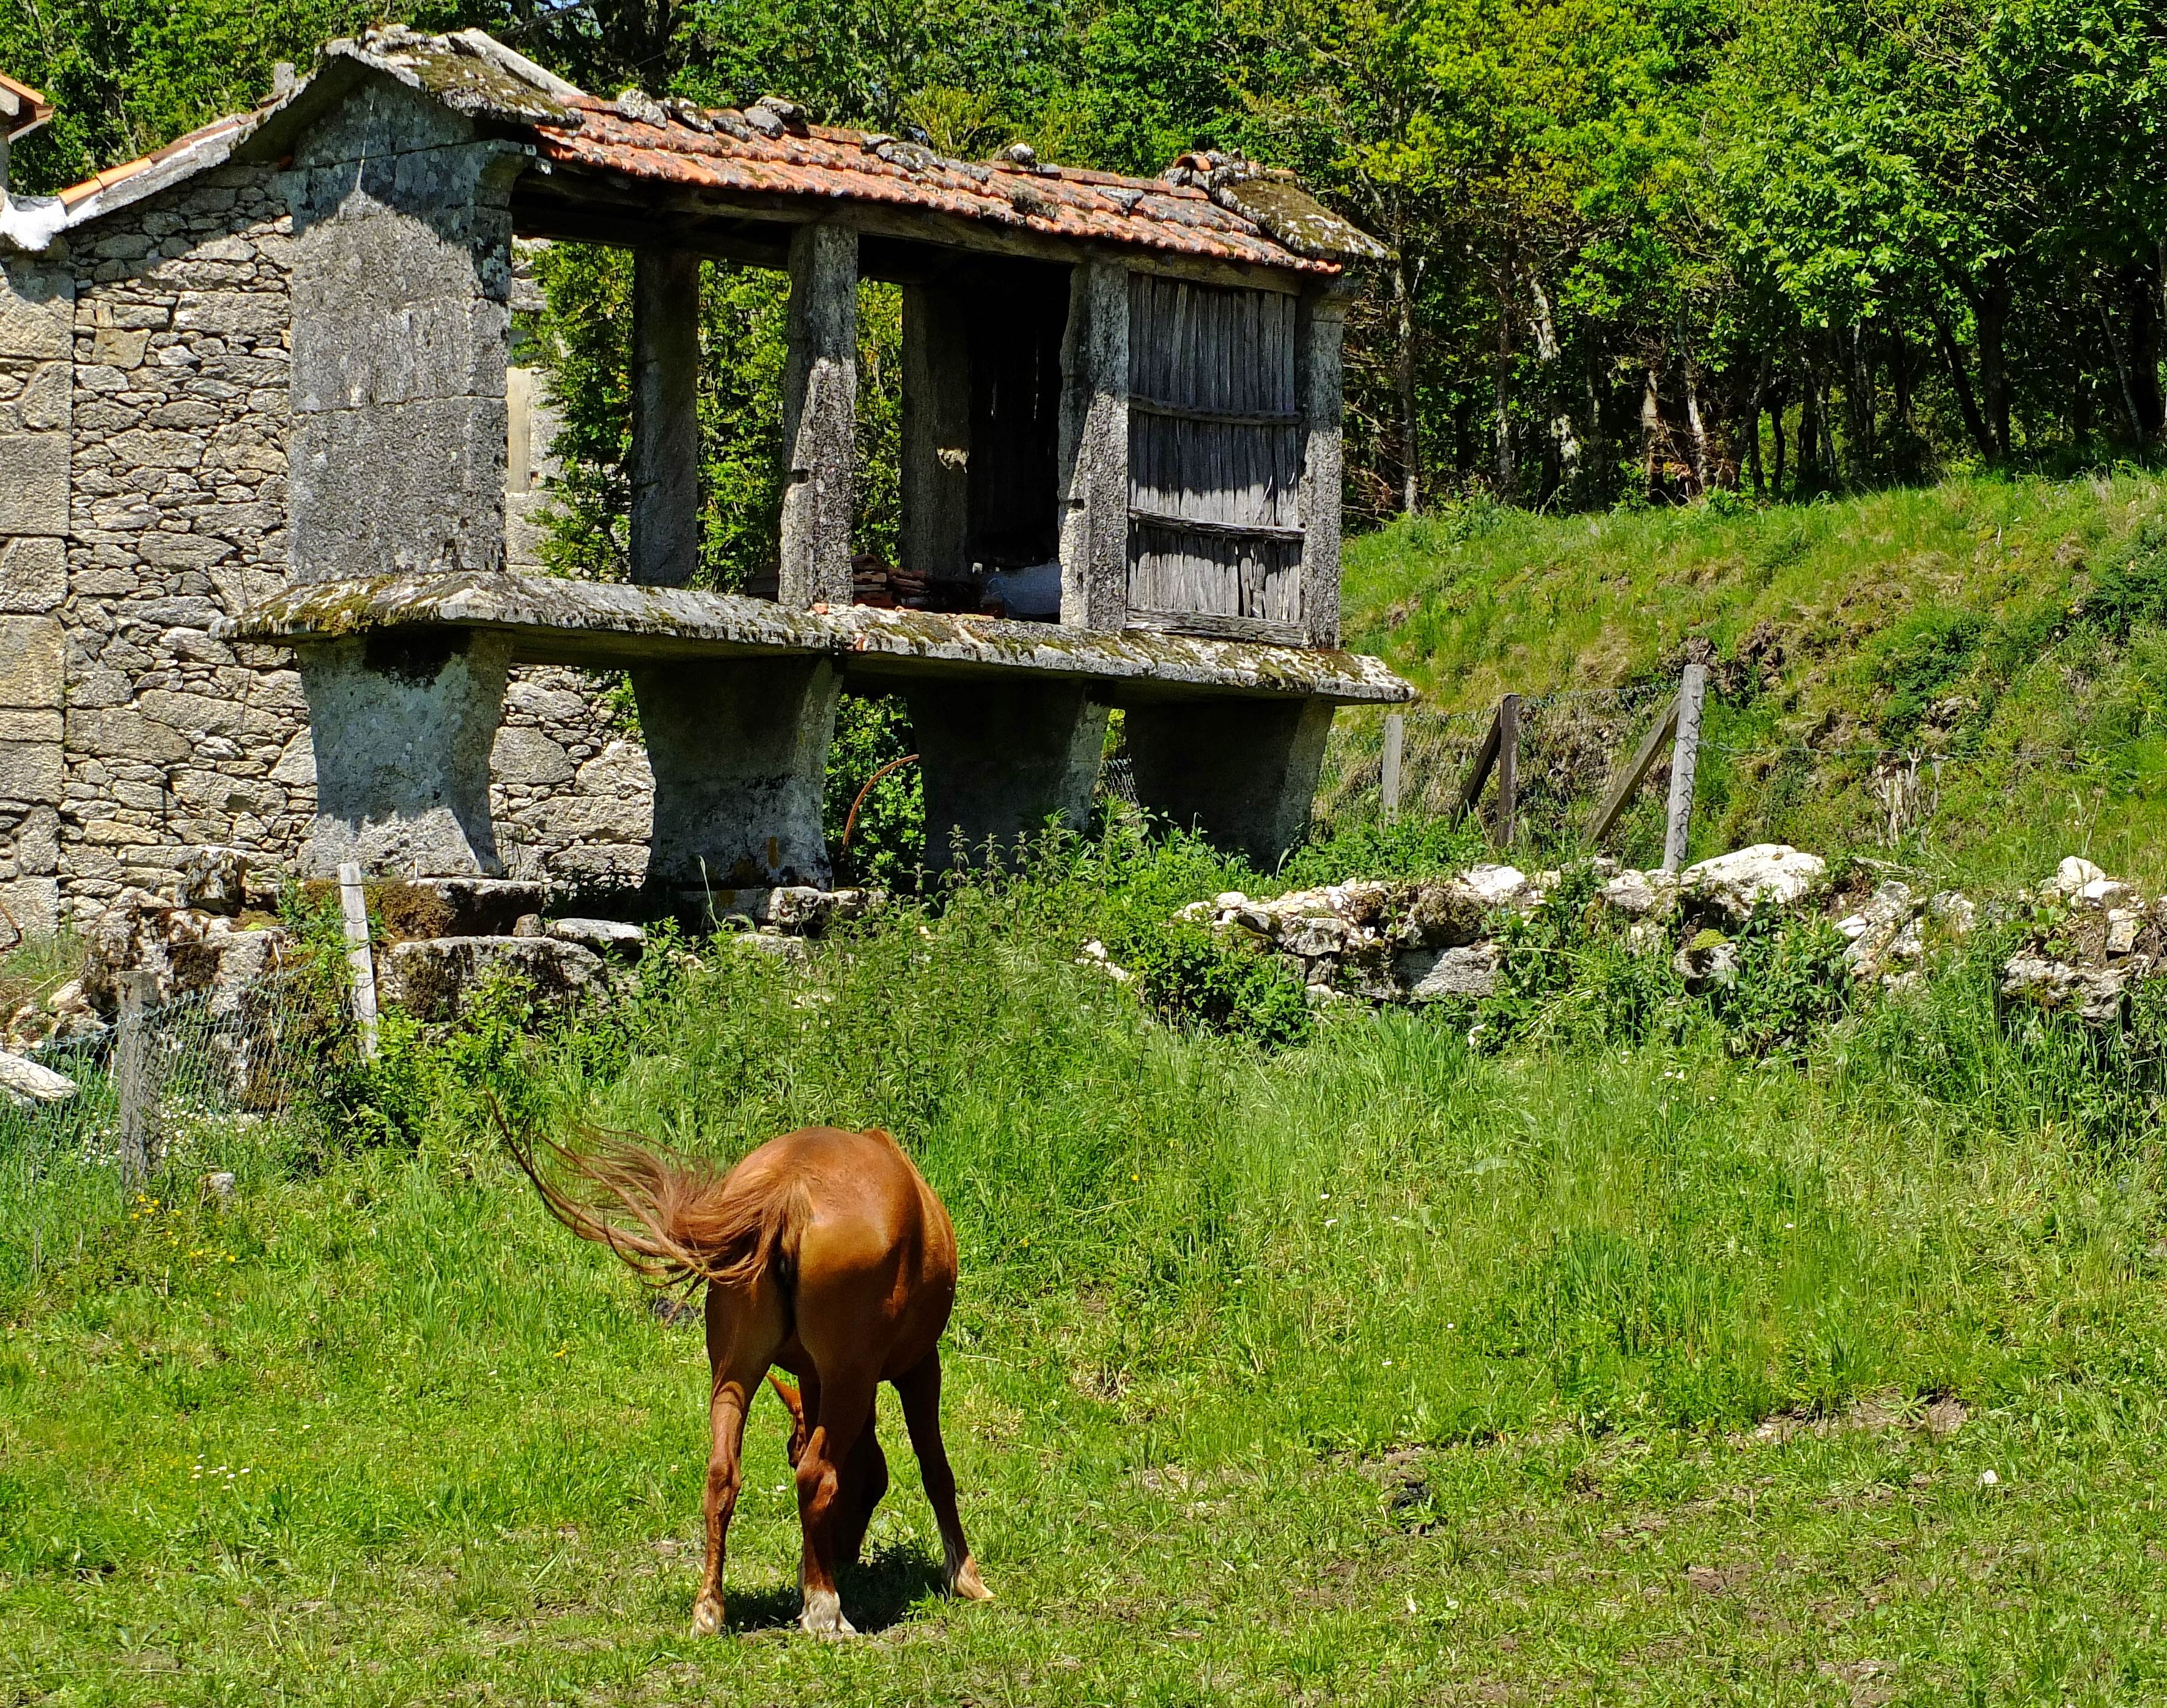
landscape, wilderness, farm, wildlife, jungle, pasture, spain, galicia, pontevedra, paisajes, espana, ggl1, gaby1, fujifilmxs1, canastros, horreos, rural area, pontevedragaliciaespa a, sabucedo, horse like mammal